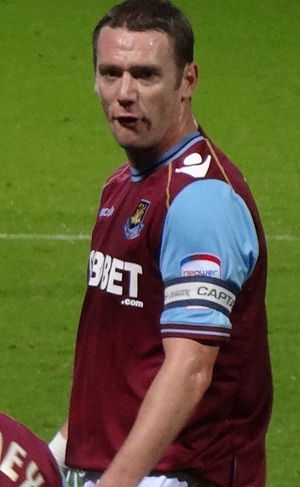
Kevin Nolan
Kevin Anthony Nolan er en engelsk fodboldspiller, som spiller som midtbanespiller hos Notts County. Tidligere har han spillet i en lang årrække for Bolton Wanderers, hvor han opnåede 296 ligakampe og 40 mål. Derudover har han repræsenteret Newcastle, West Ham og Leyton Orient.